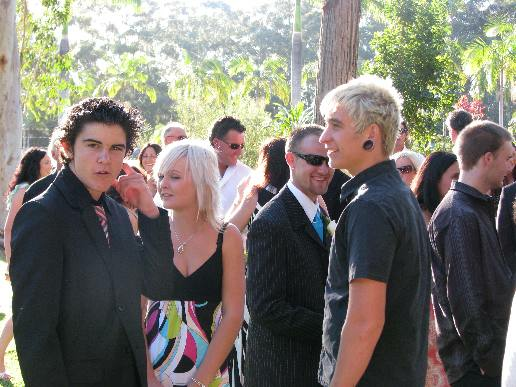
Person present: Yes